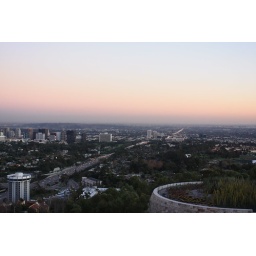
LA I 405 the river road starts to light up by the Getty Center